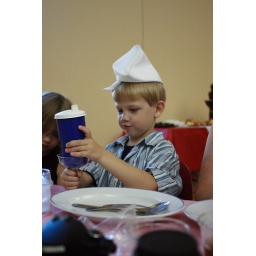
Nathan makes a hat out of his napkin and works on stacking his cup in the champagne glass.